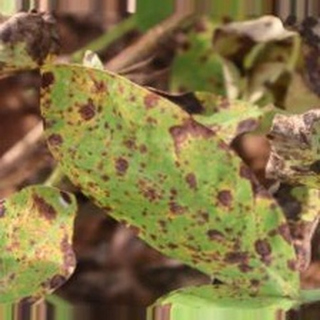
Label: groundnut_late_leaf_spot